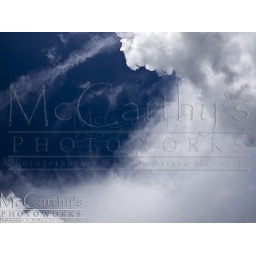
Clouds looming over deep blue sky in background